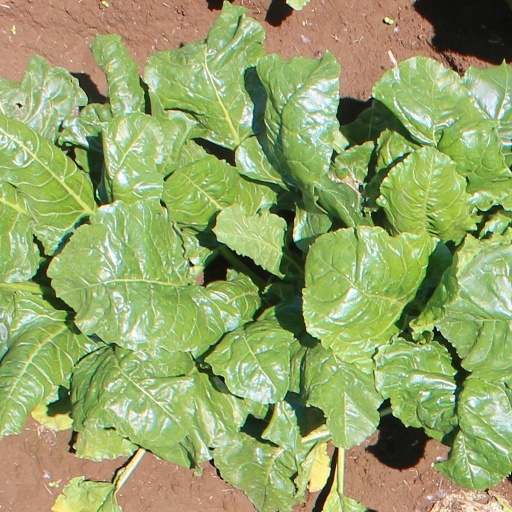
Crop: sugar beet